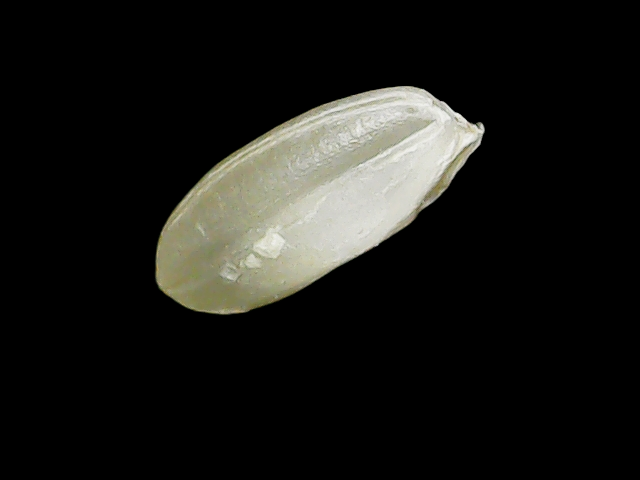
Rice variety: Binadhan8